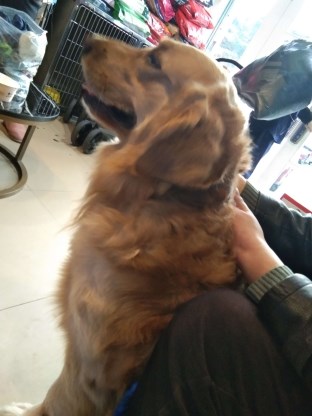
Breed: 5355-n000126-golden_retriever